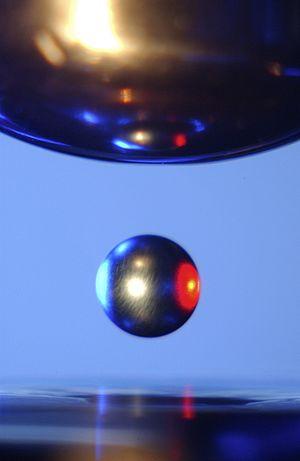
La lévitation électrostatique est un processus utilisant un champ électrique pour léviter un objet chargé électriquement et contrer les effets de la gravité. Il a été utilisé, par exemple, dans l'expérience de la goutte d'huile de Robert Andrews Millikan et a été utilisé pour suspendre les gyroscopes du satellite Gravity Probe B pendant son lancement.